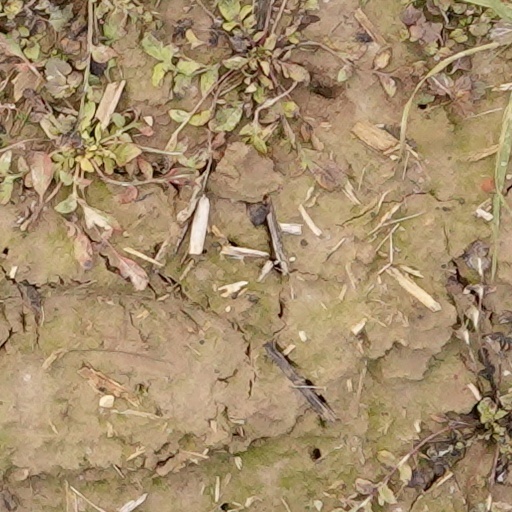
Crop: wheat